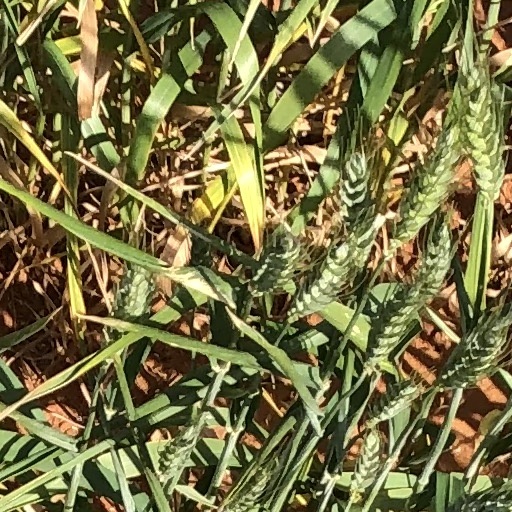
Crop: wheat